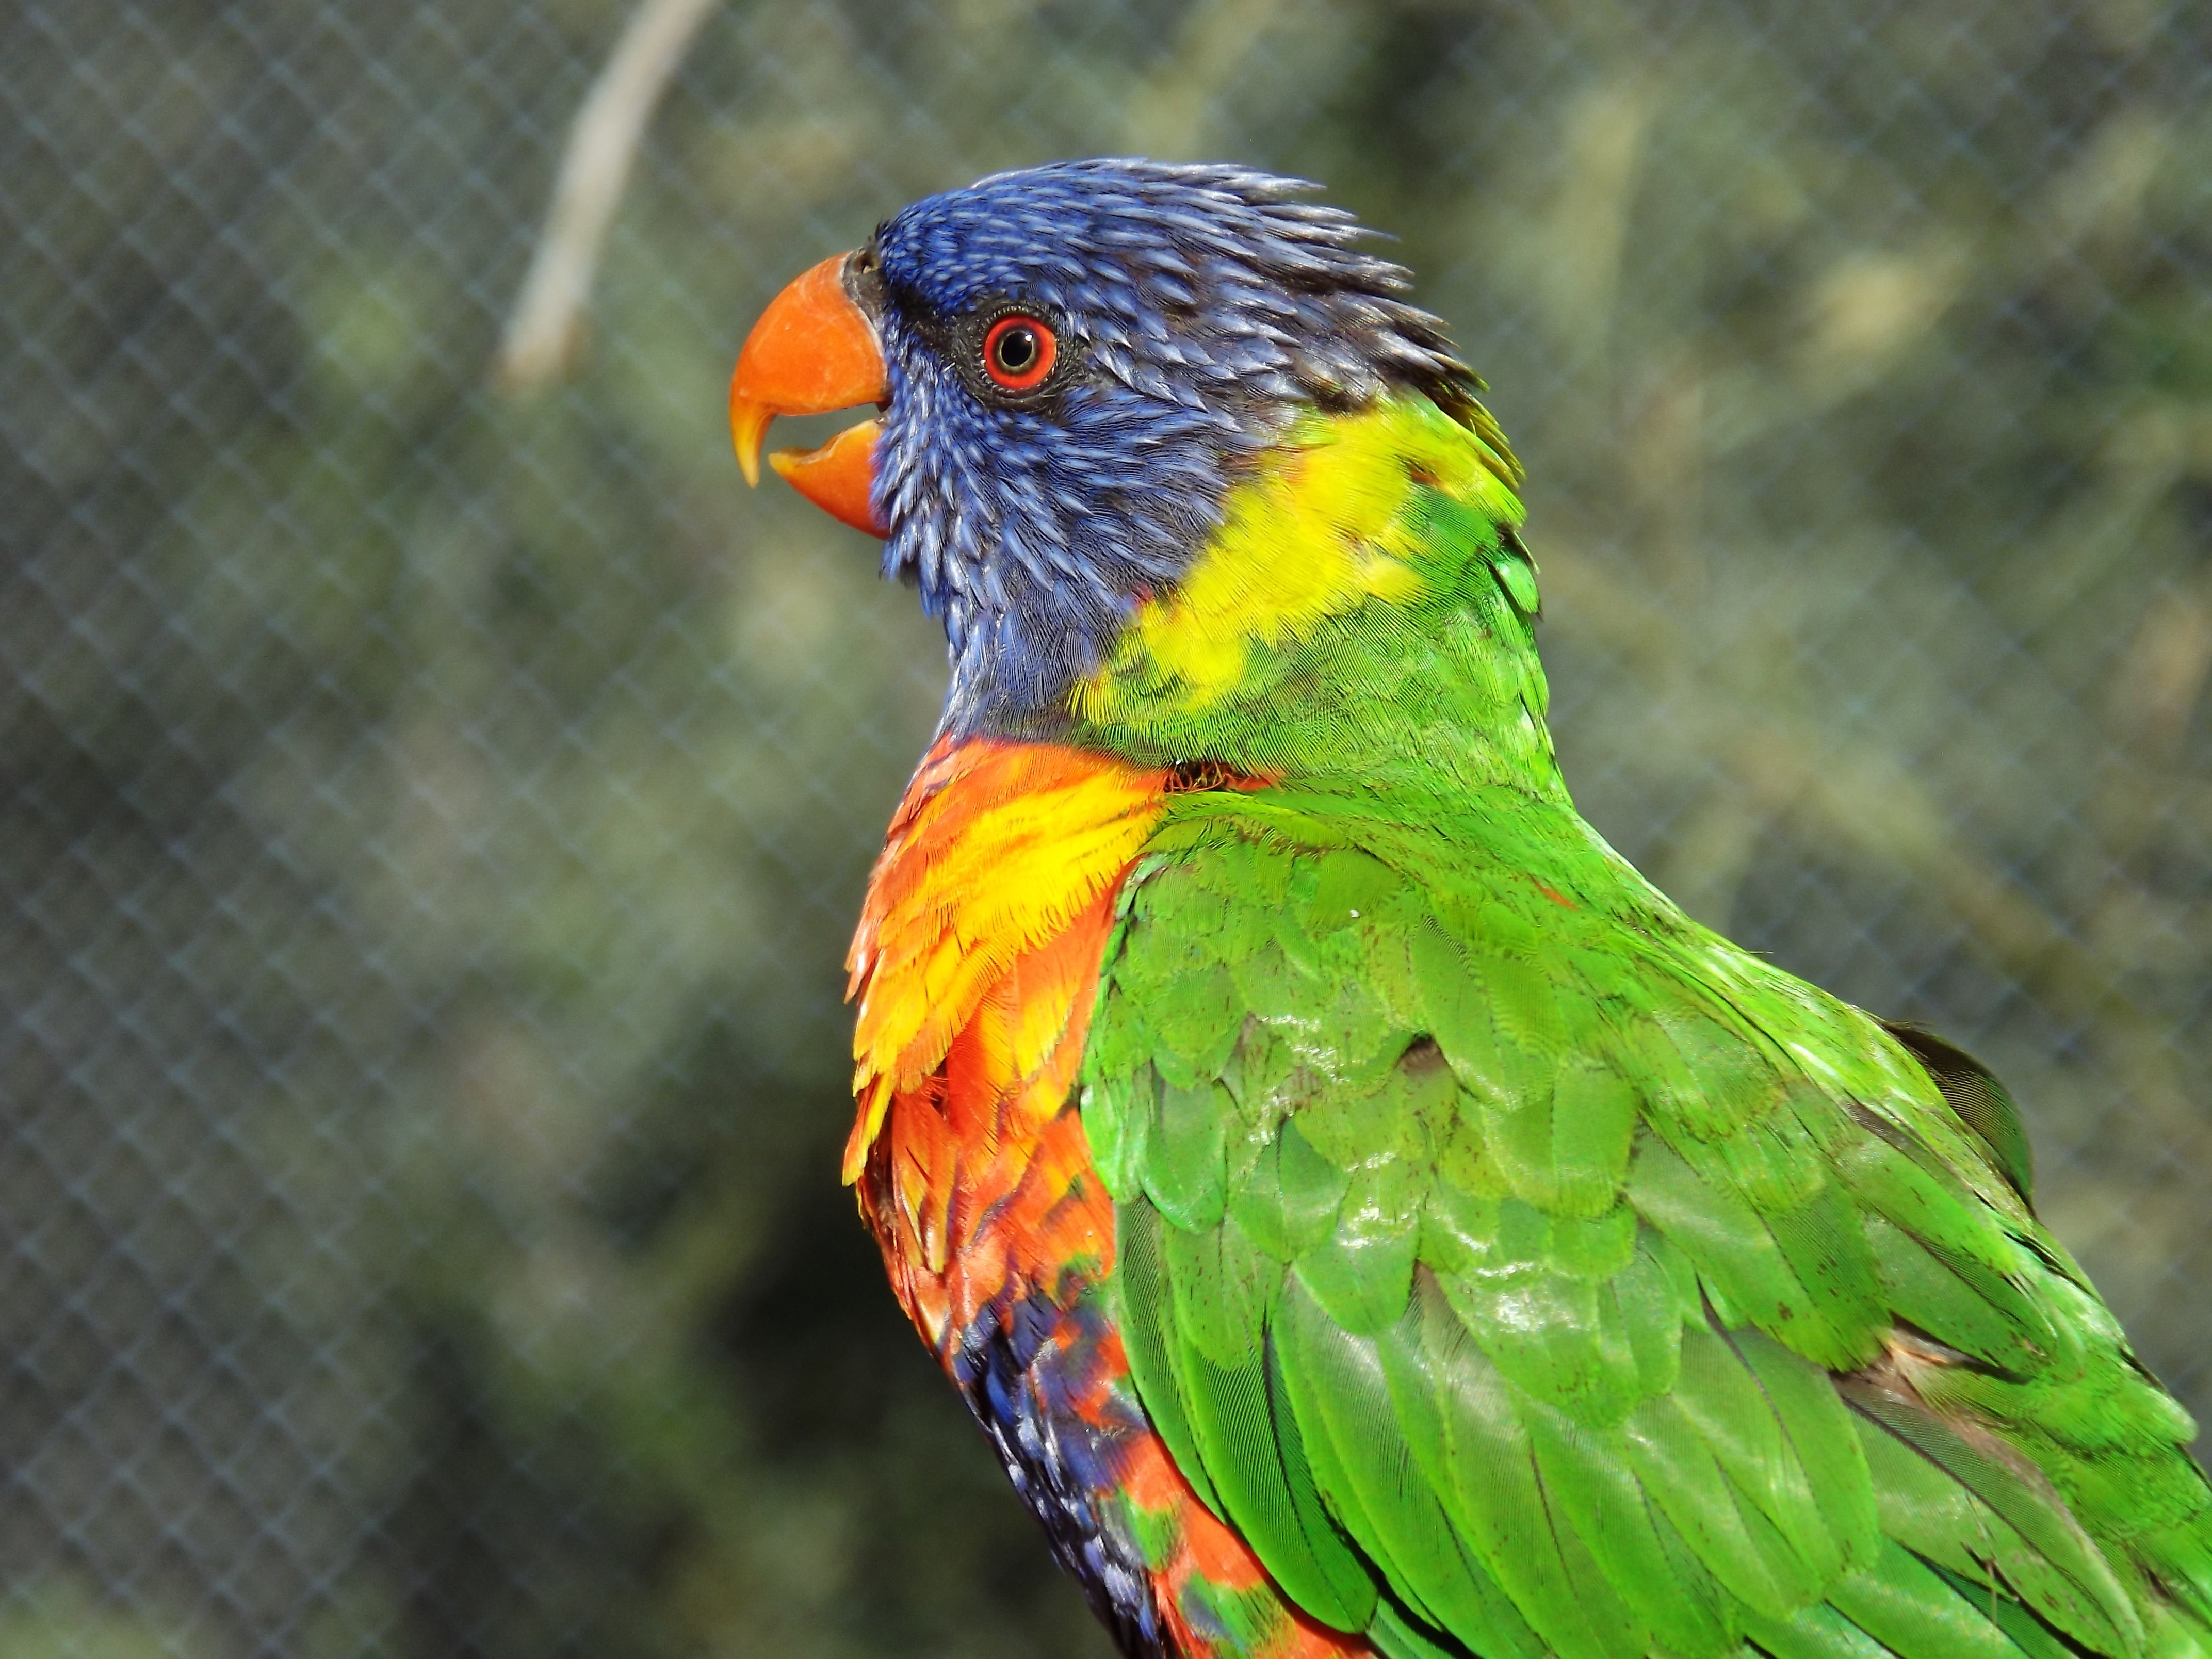
bird, wildlife, beak, color, park, fauna, lorikeet, macaw, birds, feathers, vertebrate, parrot, parakeet, lori, common pet parakeet